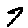
Label: 7